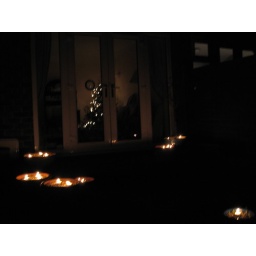
My Dad suggested we put some tealights in the plant pots outside at Christmas, it looked very pretty.